Moss Empires

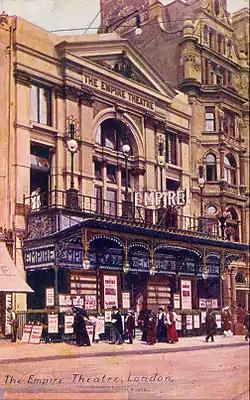
The Empire Theatre, Leicester Square

Moss Empires was a company formed in Edinburgh in 1899, from the merger of the theatre companies owned by Sir Edward Moss, Richard Thornton and Sir Oswald Stoll. This created the largest chain of variety theatres and music halls in the United Kingdom. The business was successful, with major variety theatres in almost every city in the UK and Ireland, and was advertised as the largest group in the world.